Sport in Winnipeg

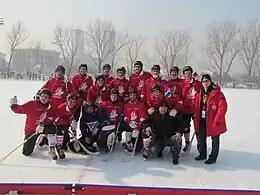
The Winnipeg-based Canada national bandy team at the 2012 Bandy World Championship in Almaty

Winnipeg hosted the 1967 Pan American Games and 1999 Pan American Games. In 1991, the city hosted the fifth Western Canada Summer Games.